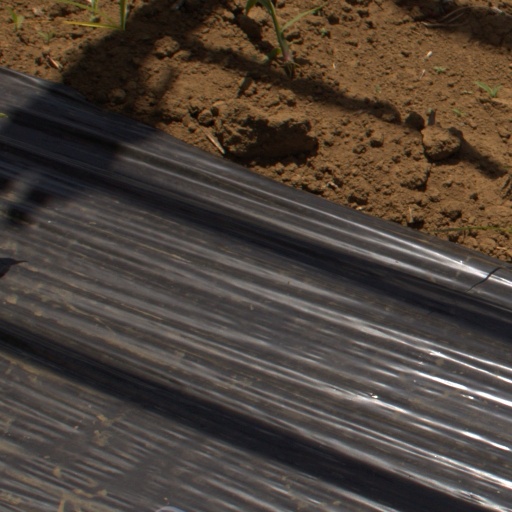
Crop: Jerusalem artichoke